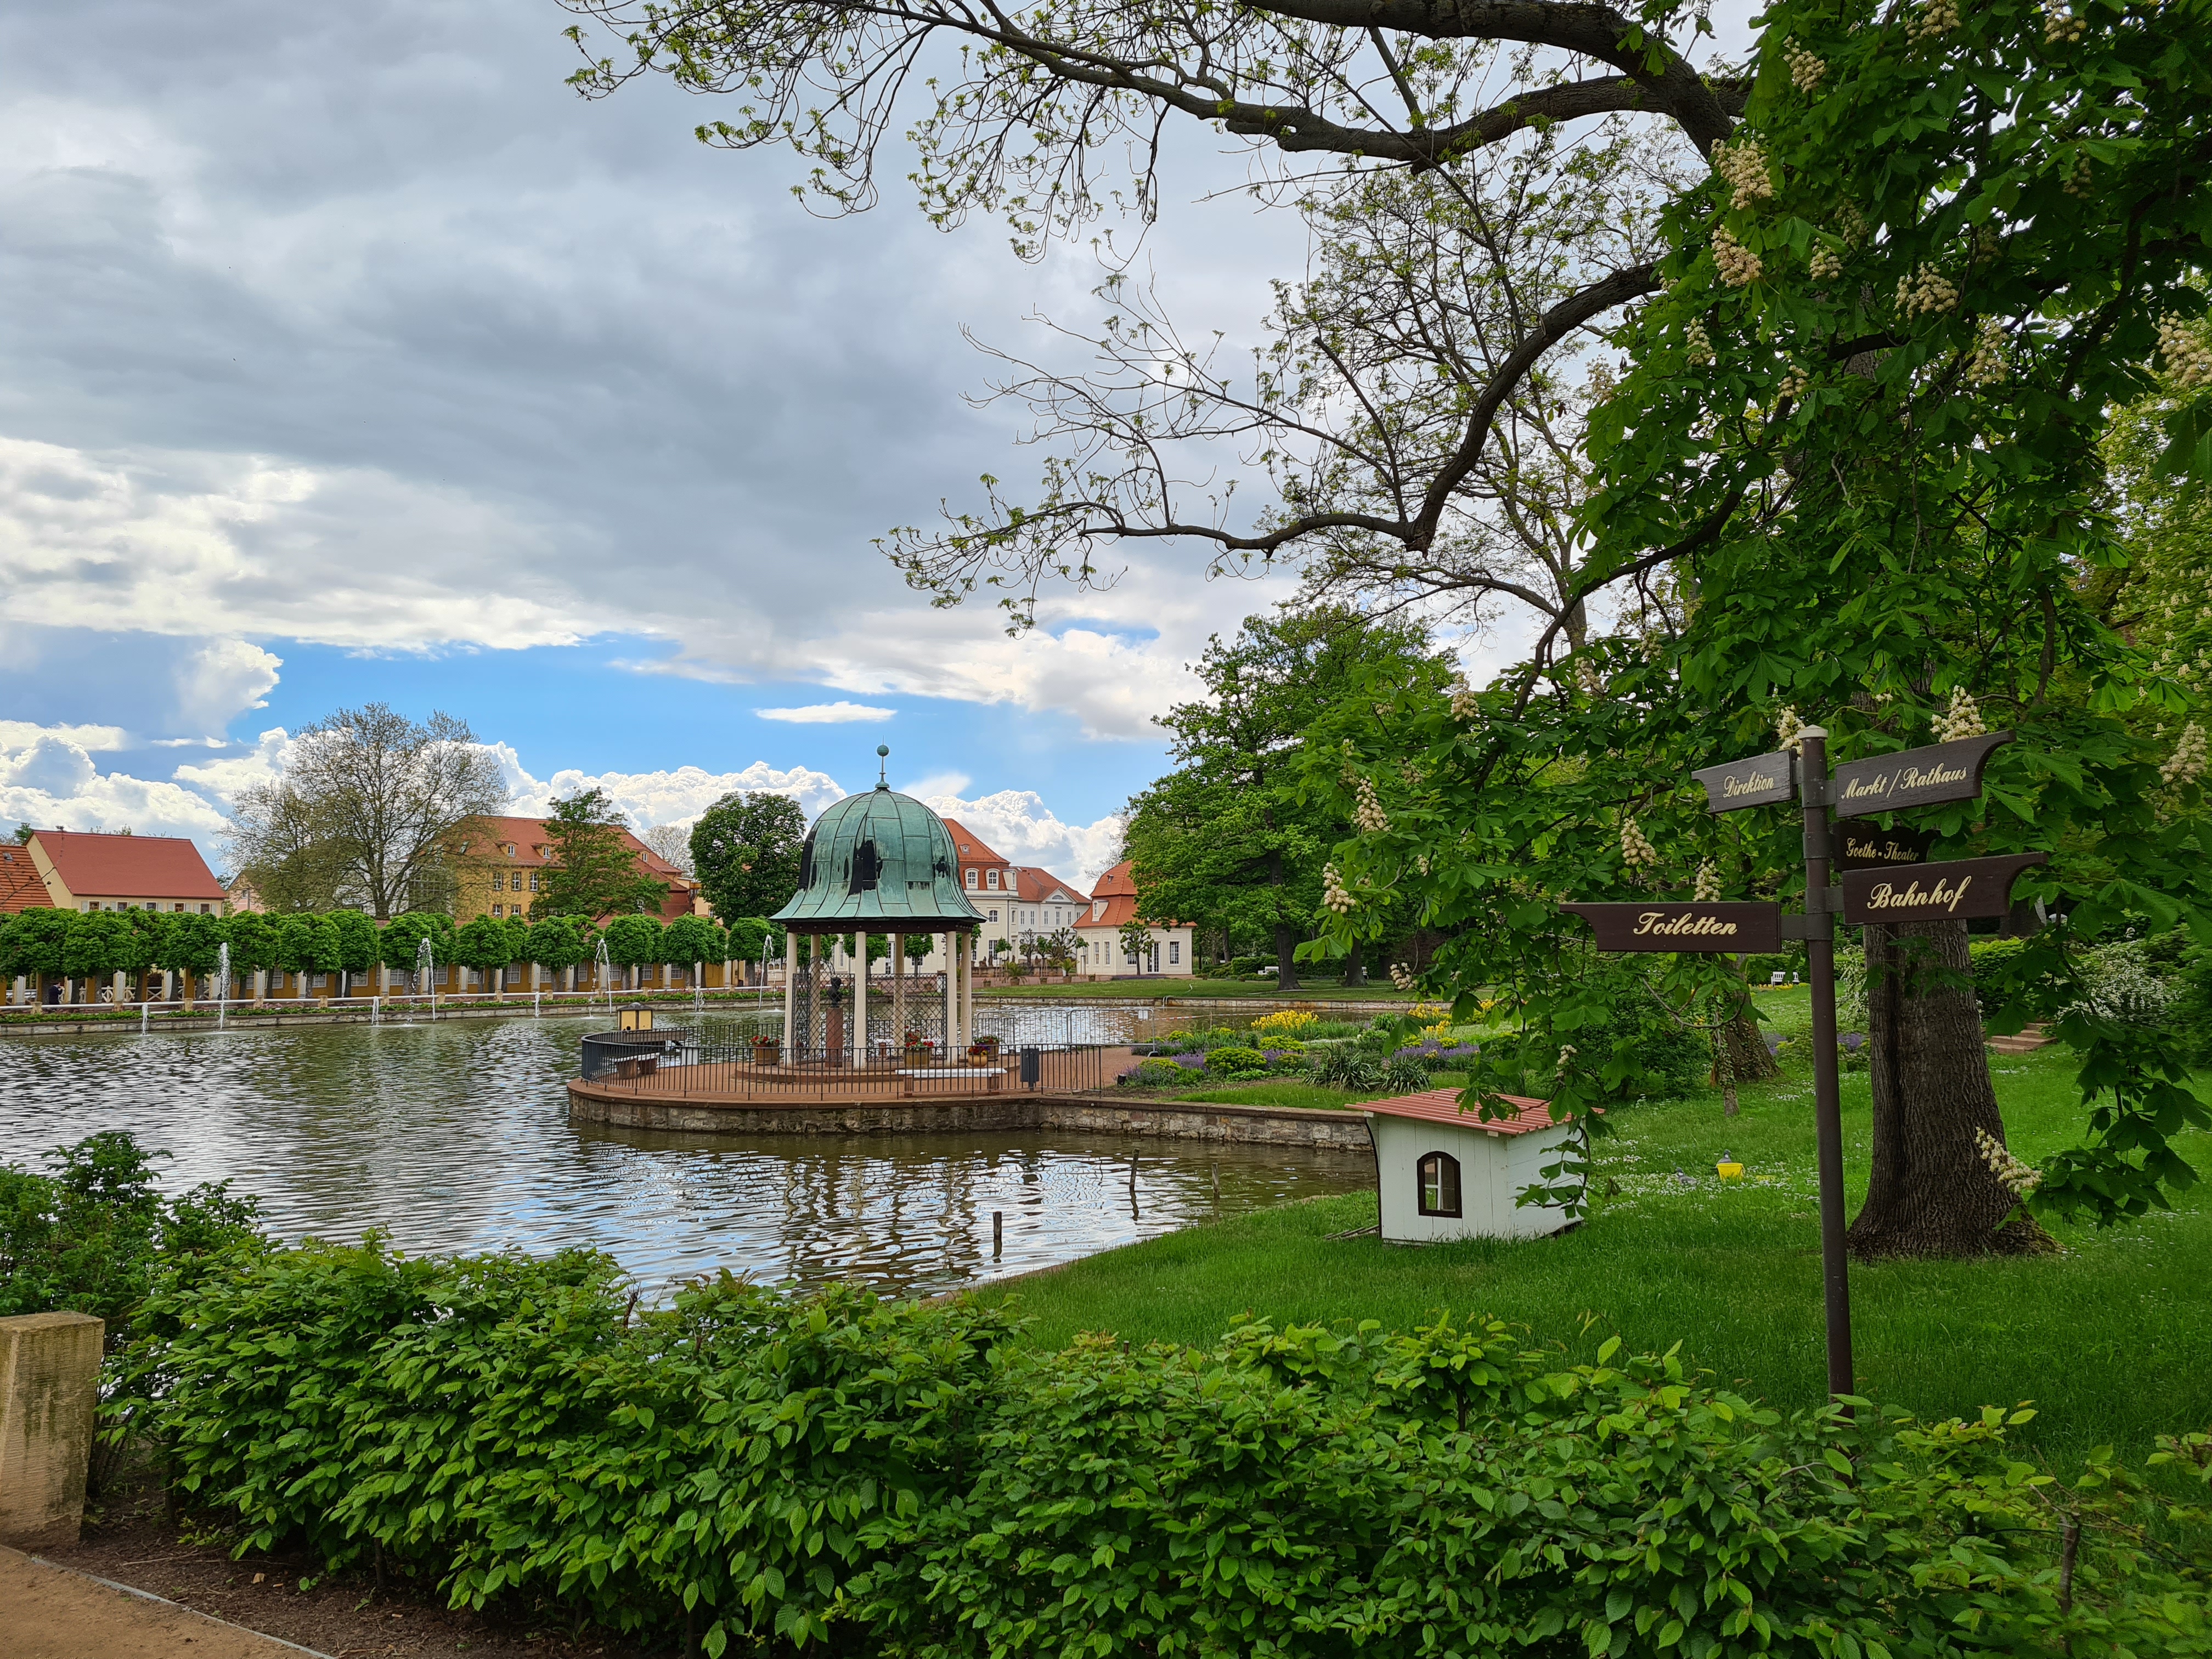
natural, water, plant, cloud, sky, water resources, natural landscape, tree, lake, building, watercourse, leisure, grass, bank, landscape, rural area, house, city, lacustrine plain, hill station, reservoir, reflection, landscaping, cumulus, garden, pond, tourism, lake district, recreation, cottage, village, canal, shrub, fountain, water feature, estate, hill, plantation, park, yard, suburb, resort, channel, bridge